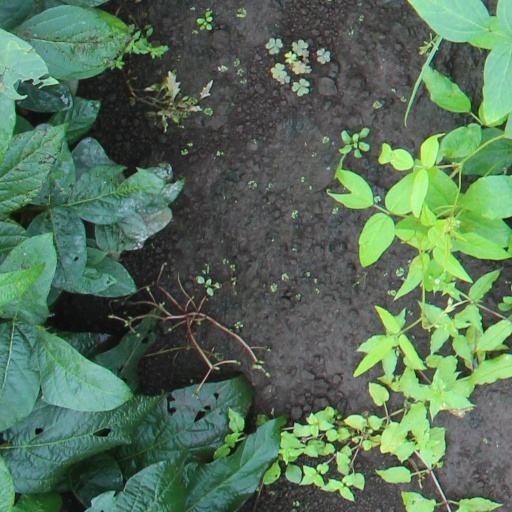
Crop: soybean